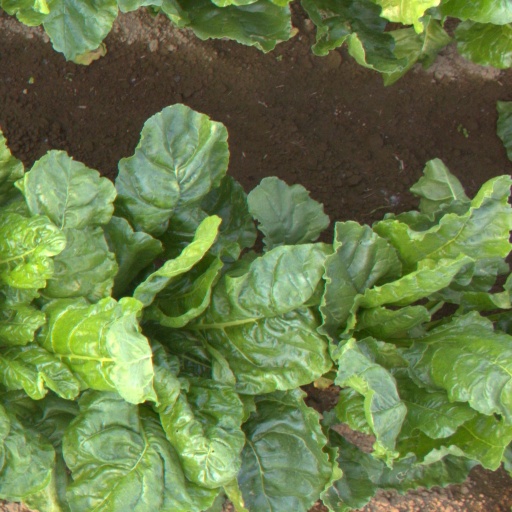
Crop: sugar beet